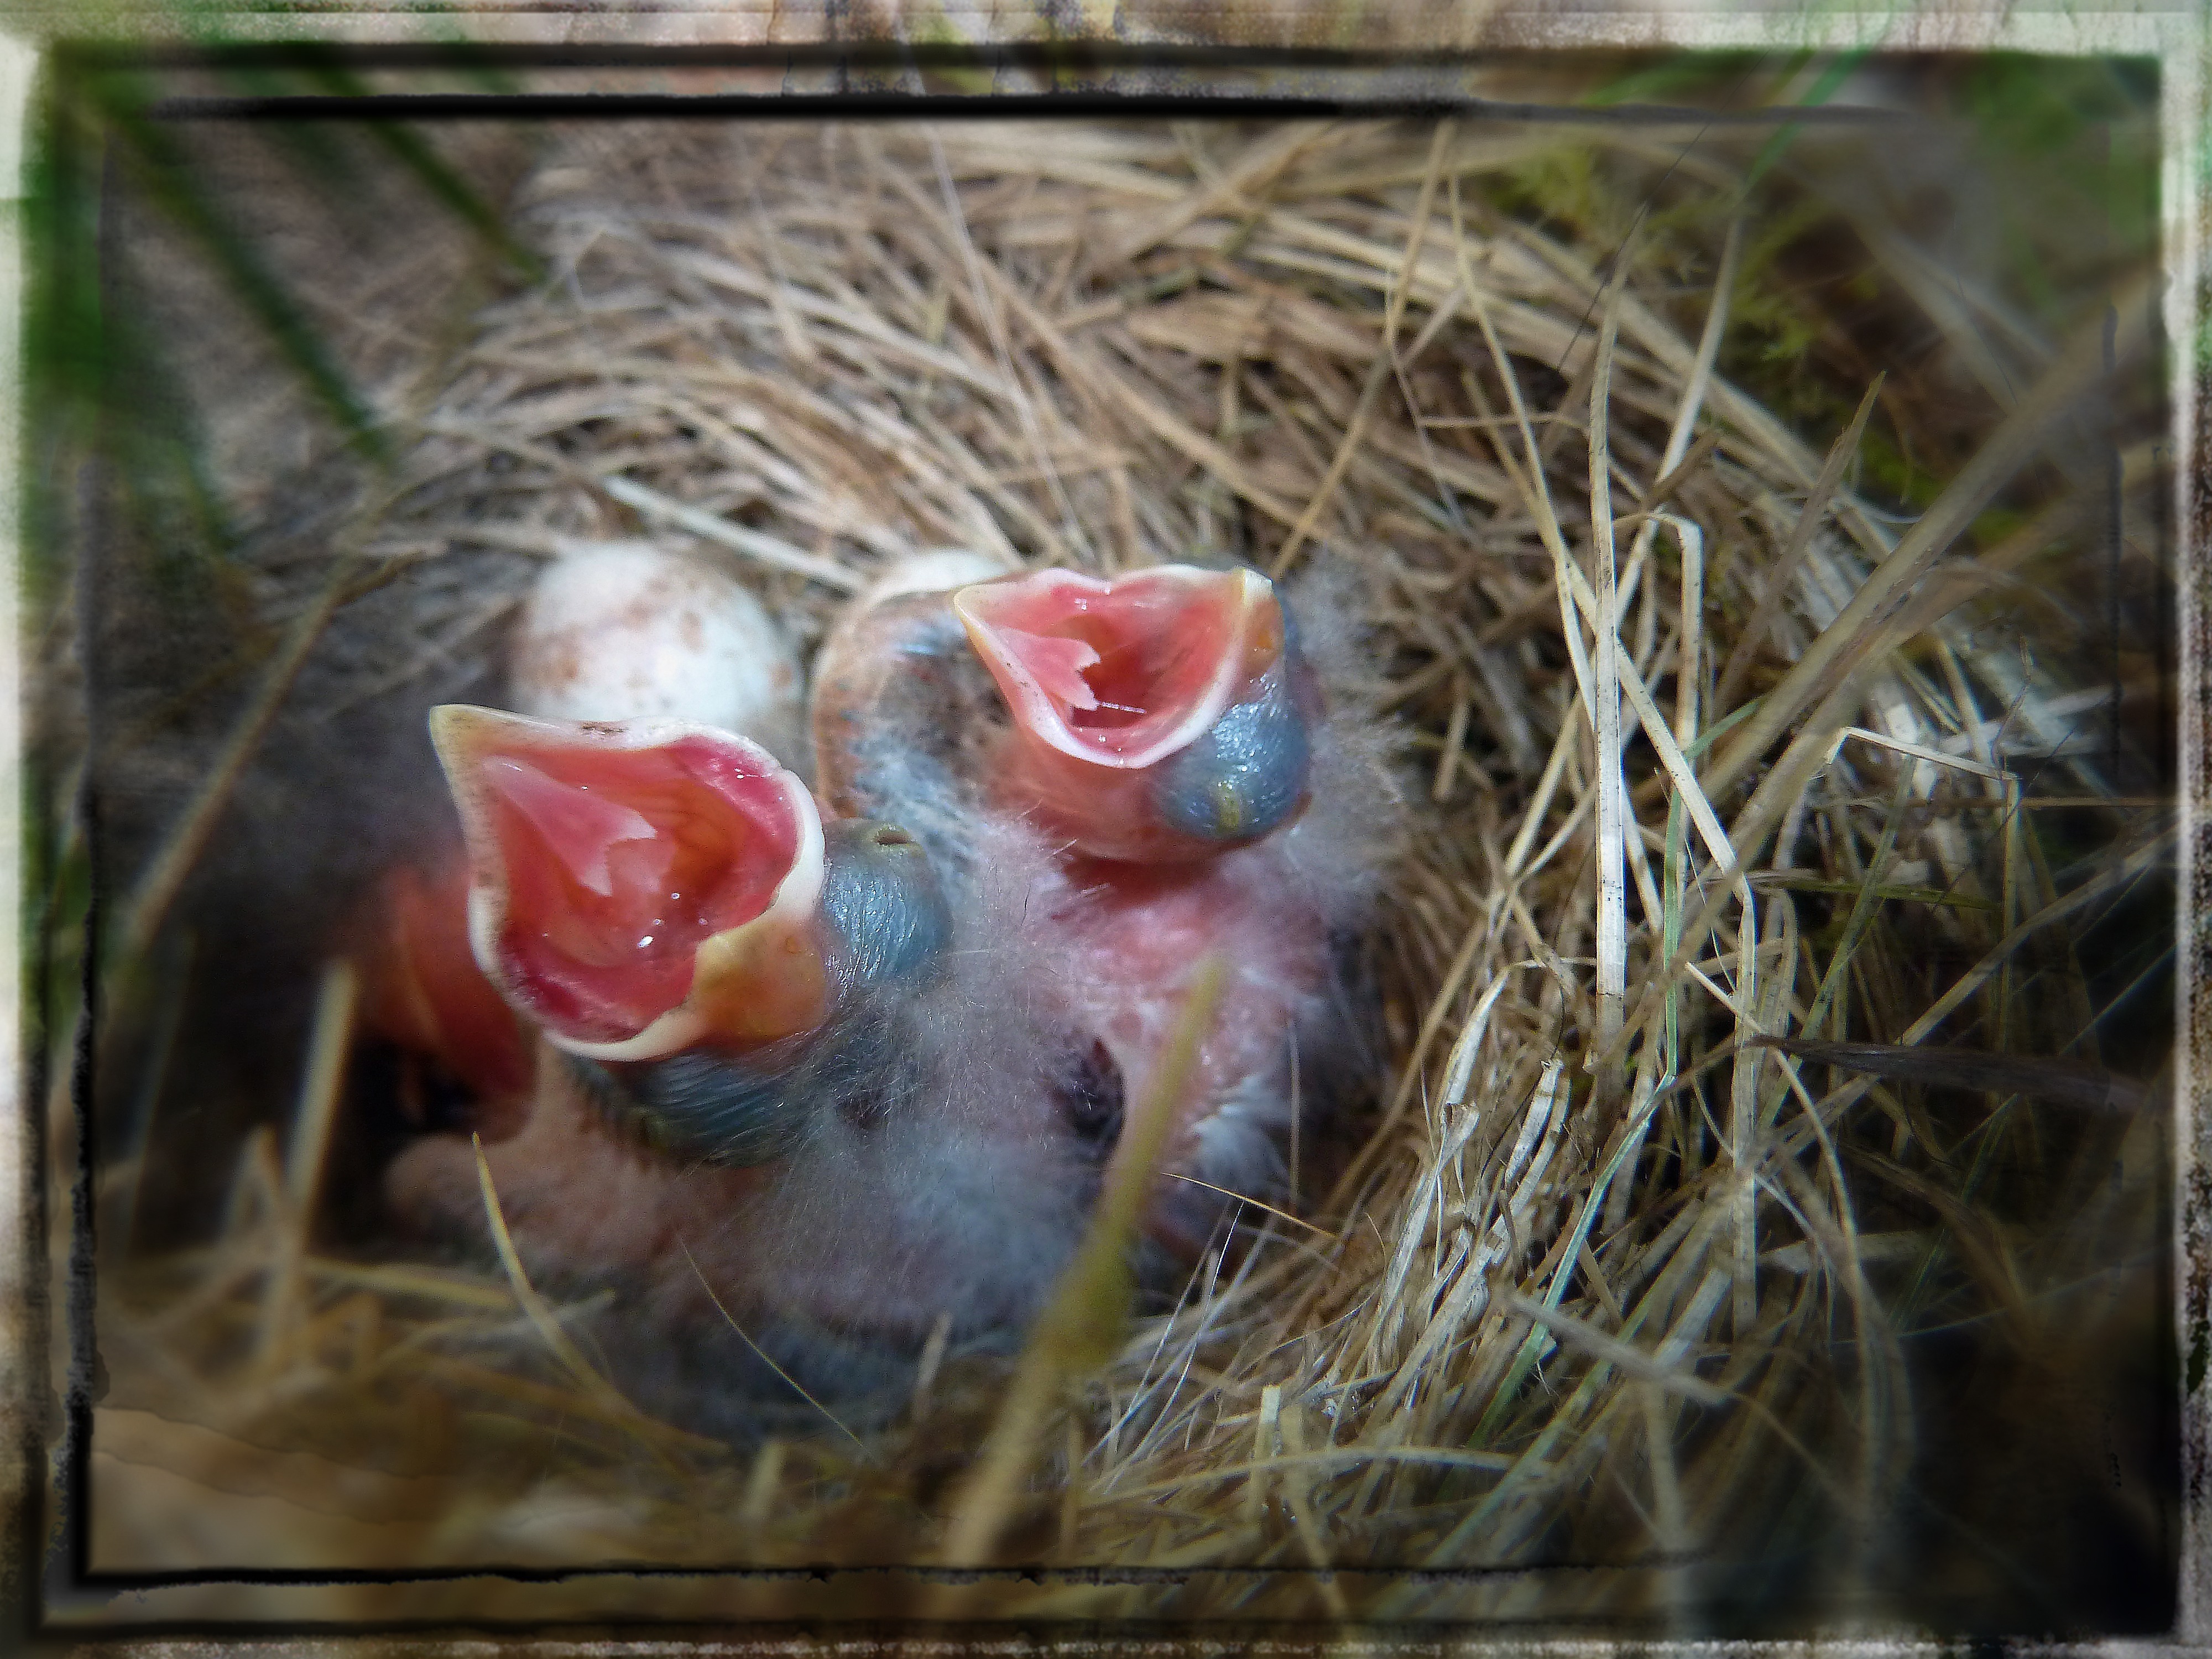
nature, bird, wildlife, young, beak, chicken, fauna, animals, finch, nest, chicks, perching bird